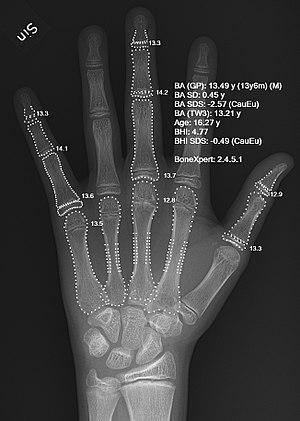
L'intelligence artificielle, définie comme intelligence présentée par les machines, a de nombreuses applications dans la société d'aujourd'hui. Plus précisément, c'est l'IA faible, la forme d'IA avec laquelle les programmes sont développés pour effectuer des tâches spécifiques, qui est utilisée pour un large éventail d'activités, y compris le diagnostic médical, le commerce électronique, le contrôle des robots et la télédétection. L'IA a été utilisée pour développer et faire progresser de nombreux domaines et industries, y compris la finance, la santé, l'éducation, le transport, et plus encore.
L'intelligence artificielle dans la santé est l'utilisation d'algorithmes et de logiciels pour s'approcher de la cognition humaine dans l'analyse de données médicales complexes. Plus précisément, l'IA est la capacité des algorithmes informatiques à tirer des conclusions sans intervention humaine directe. L'objectif principal des applications des IA dans le domaine de la santé est d'analyser les relations entre, d'une part, la prévention ou les traitements et, d'autre part, l'état de santé des patients. Les programmes d'intelligence artificielle ont été développés et appliqués à des pratiques telles que le processus de diagnostic, l'élaboration d'un protocole de traitement, le développement de médicaments, la médecine personnalisée, les soins des patients ainsi que leur suivi. Les institutions médicales telles que La Clinique Mayo, le Memorial Sloan Kettering Cancer Center, le Massachusetts General Hospital ainsi que le National Health Service ont développé des algorithmes d'IA pour leurs services. Les grandes entreprises de technologie comme IBM et Google ainsi que des startups comme Welltok et Ayasdi ont également développé des algorithmes d'IA pour les soins de santé.